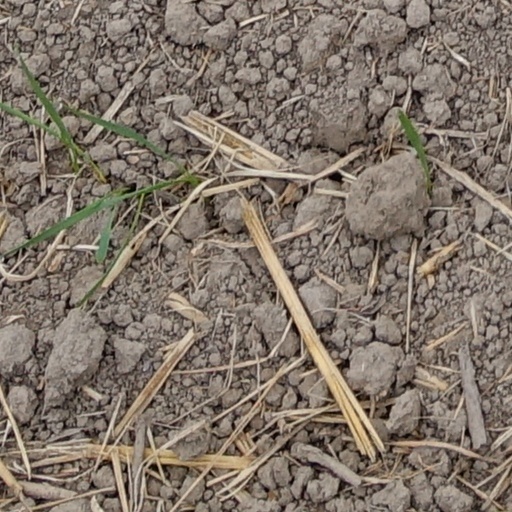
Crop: wheat